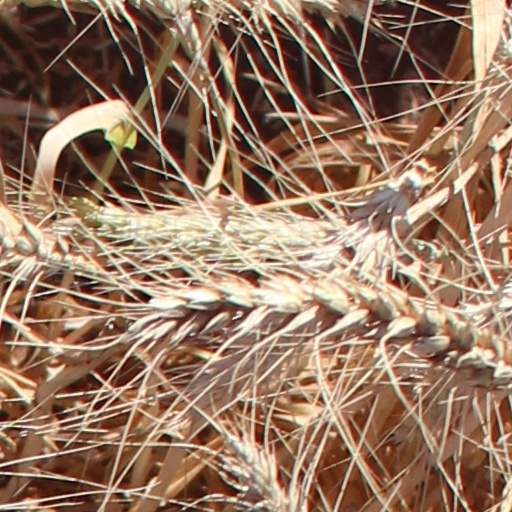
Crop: wheat